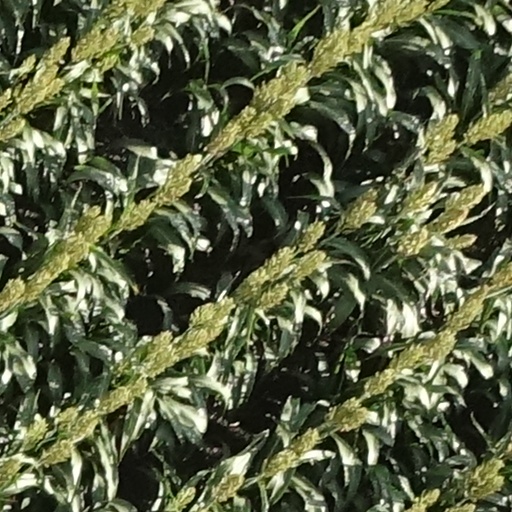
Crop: sorghum